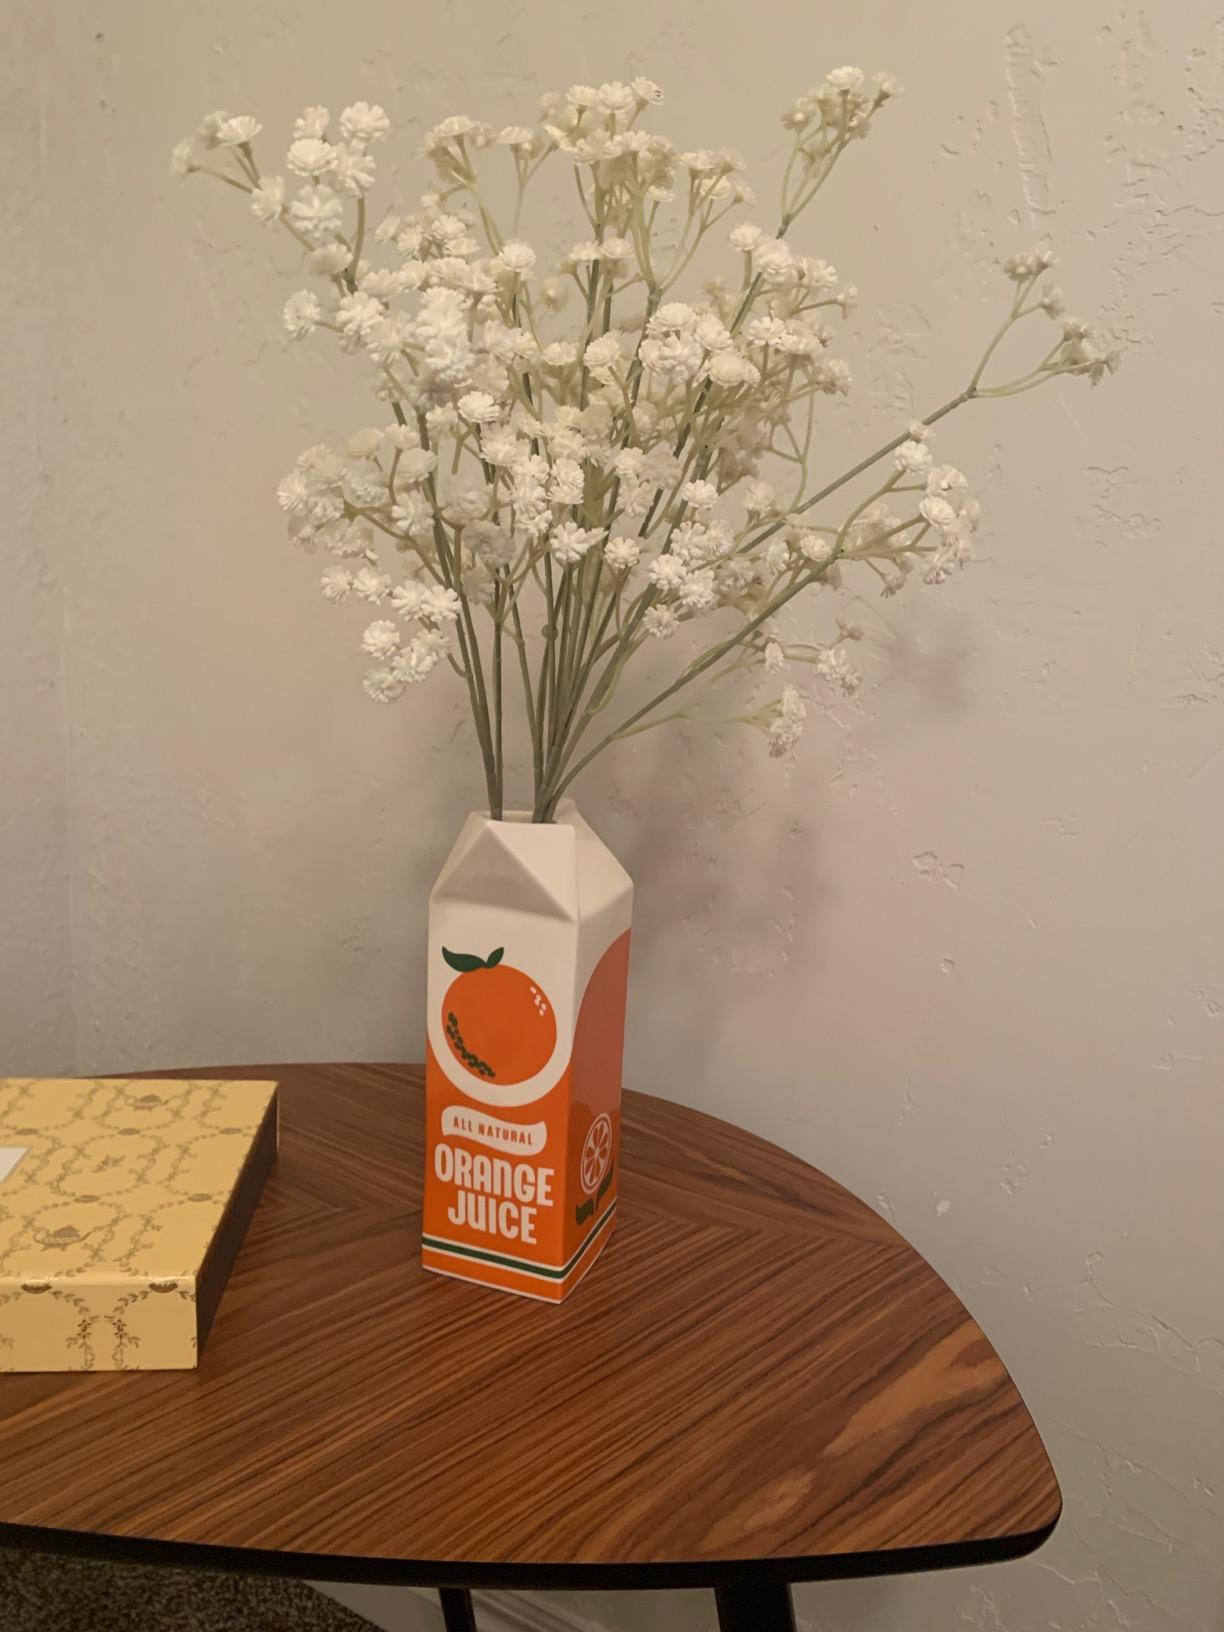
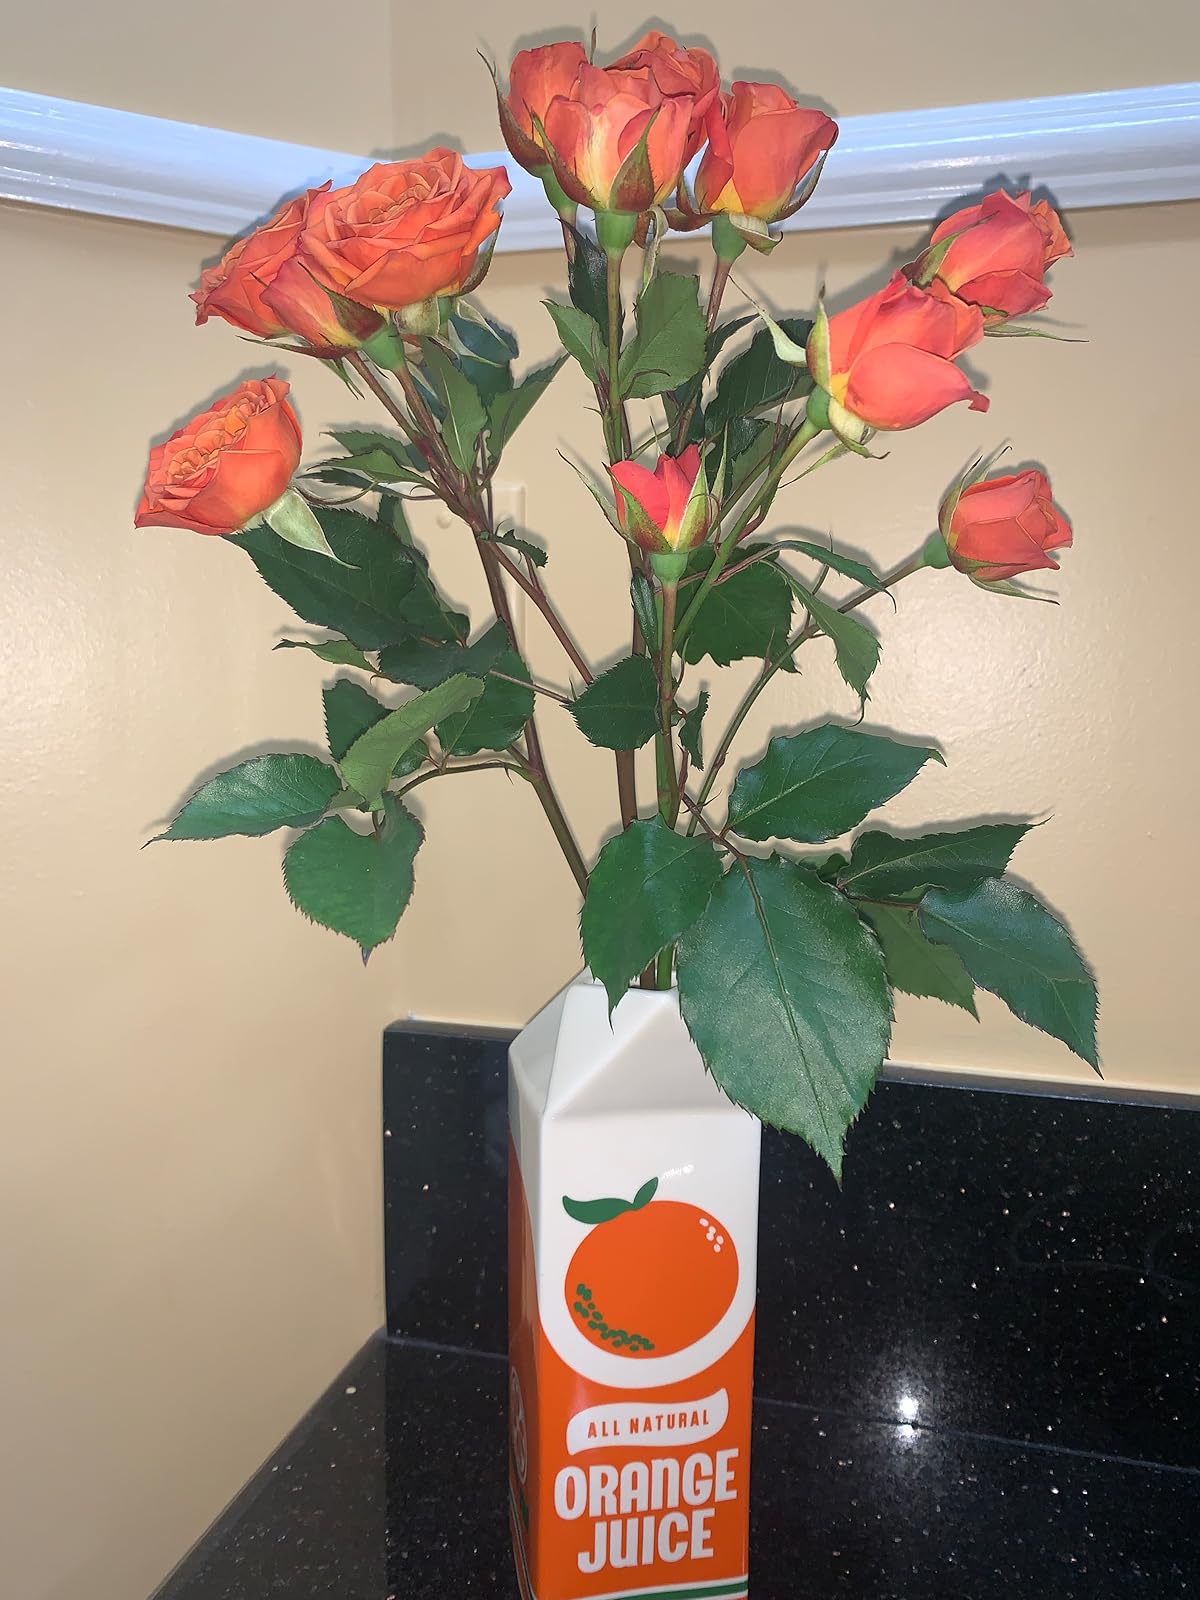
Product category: vase
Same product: yes